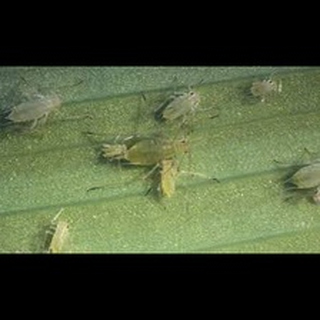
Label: wheat_aphid